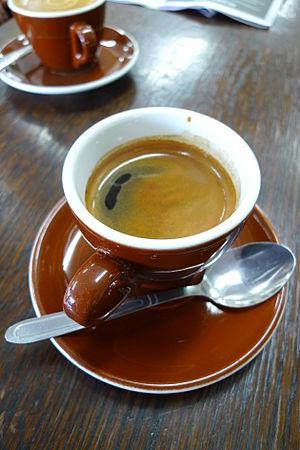
Un café américain est un café préparé à base d'un expresso et d'eau chaude. Il est très proche du Long black, mais avec l'expresso avant l'eau, ce qui a pour effet de dissoudre le créma.